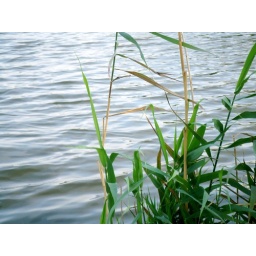
blades of grass in lake